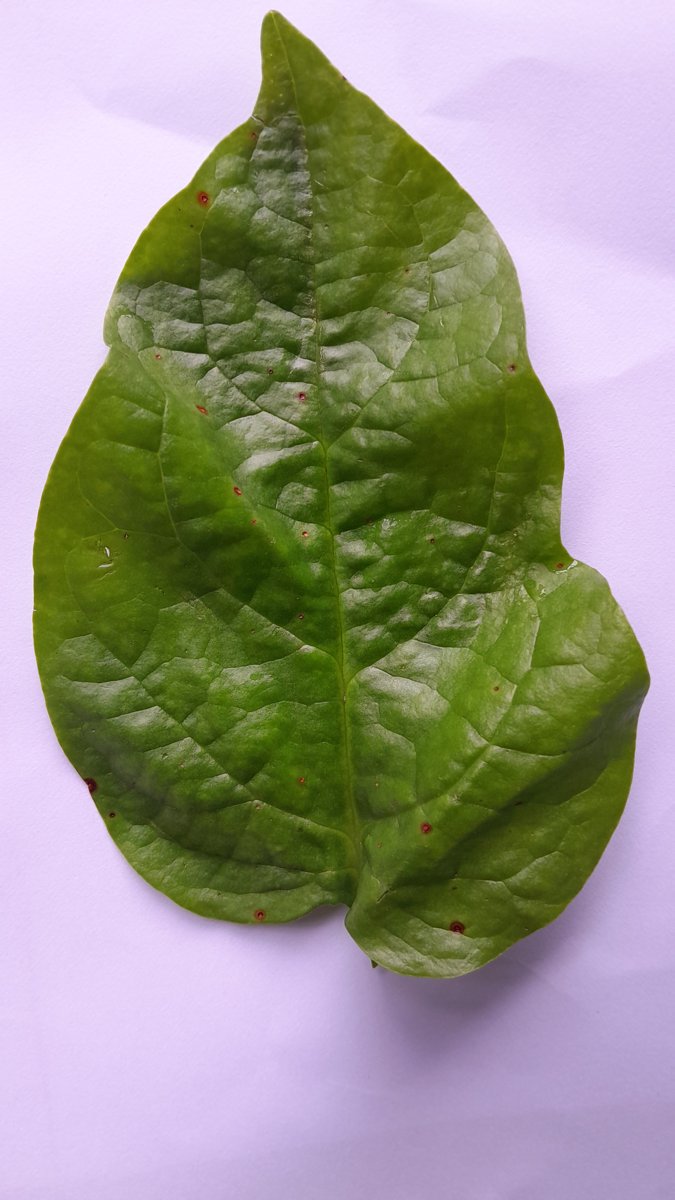
Label: Bacterial-Spot